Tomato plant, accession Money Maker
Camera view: tilt-top (135 deg); turntable rotation: 120 degrees
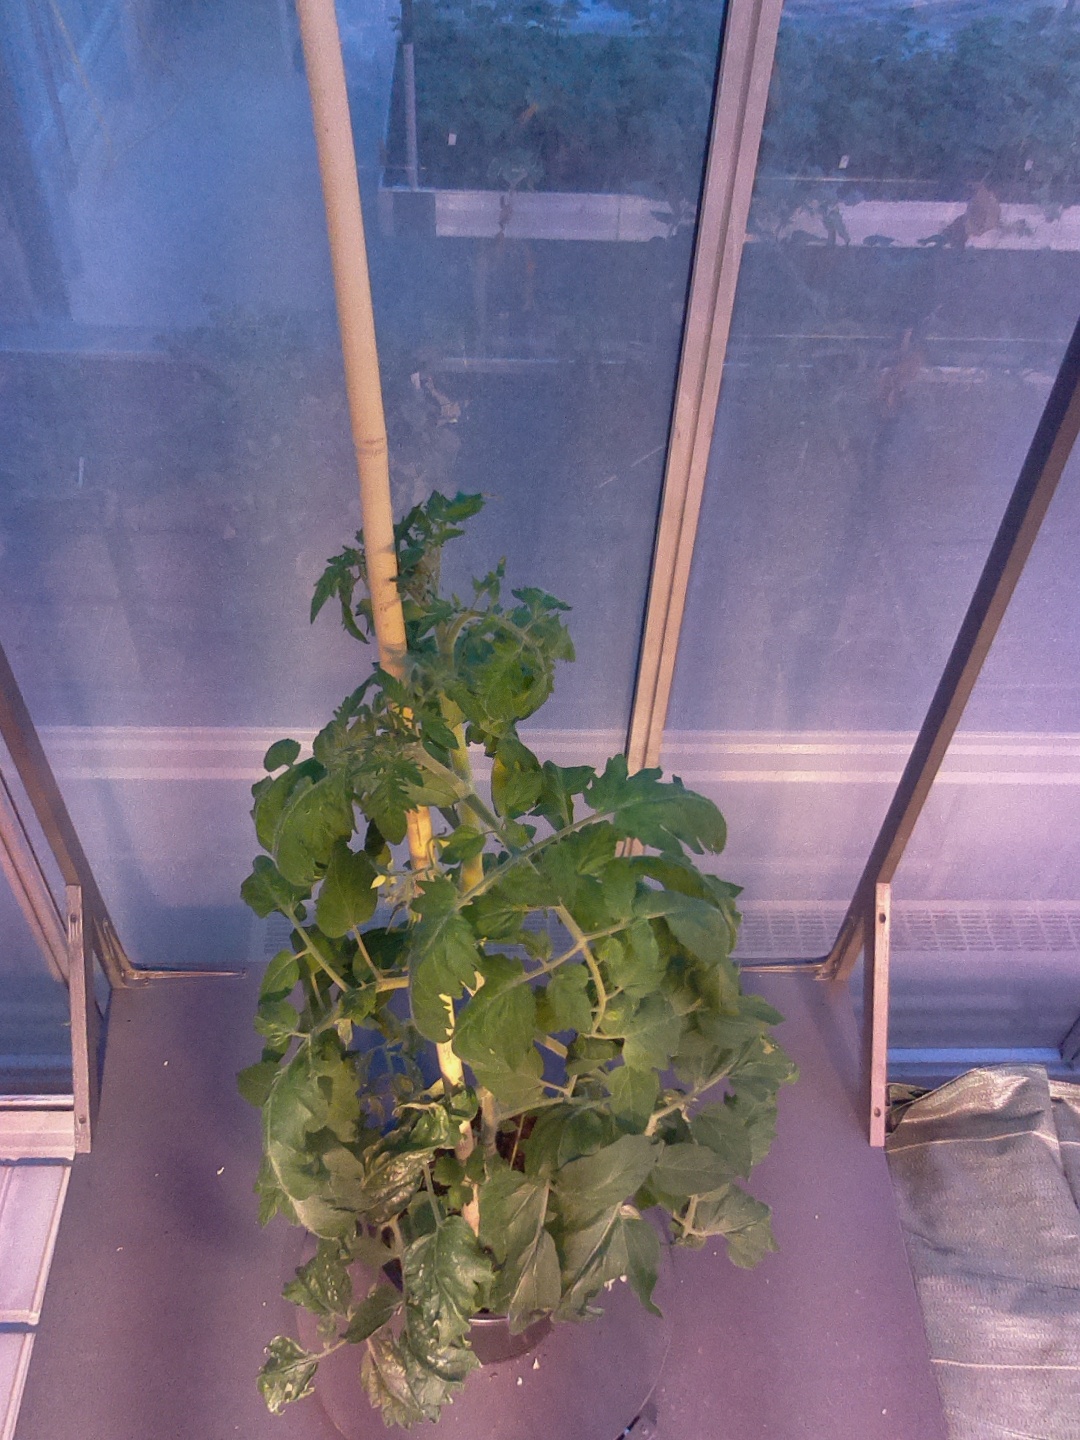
BBCH growth stage 62: 20%-30% of flowers open